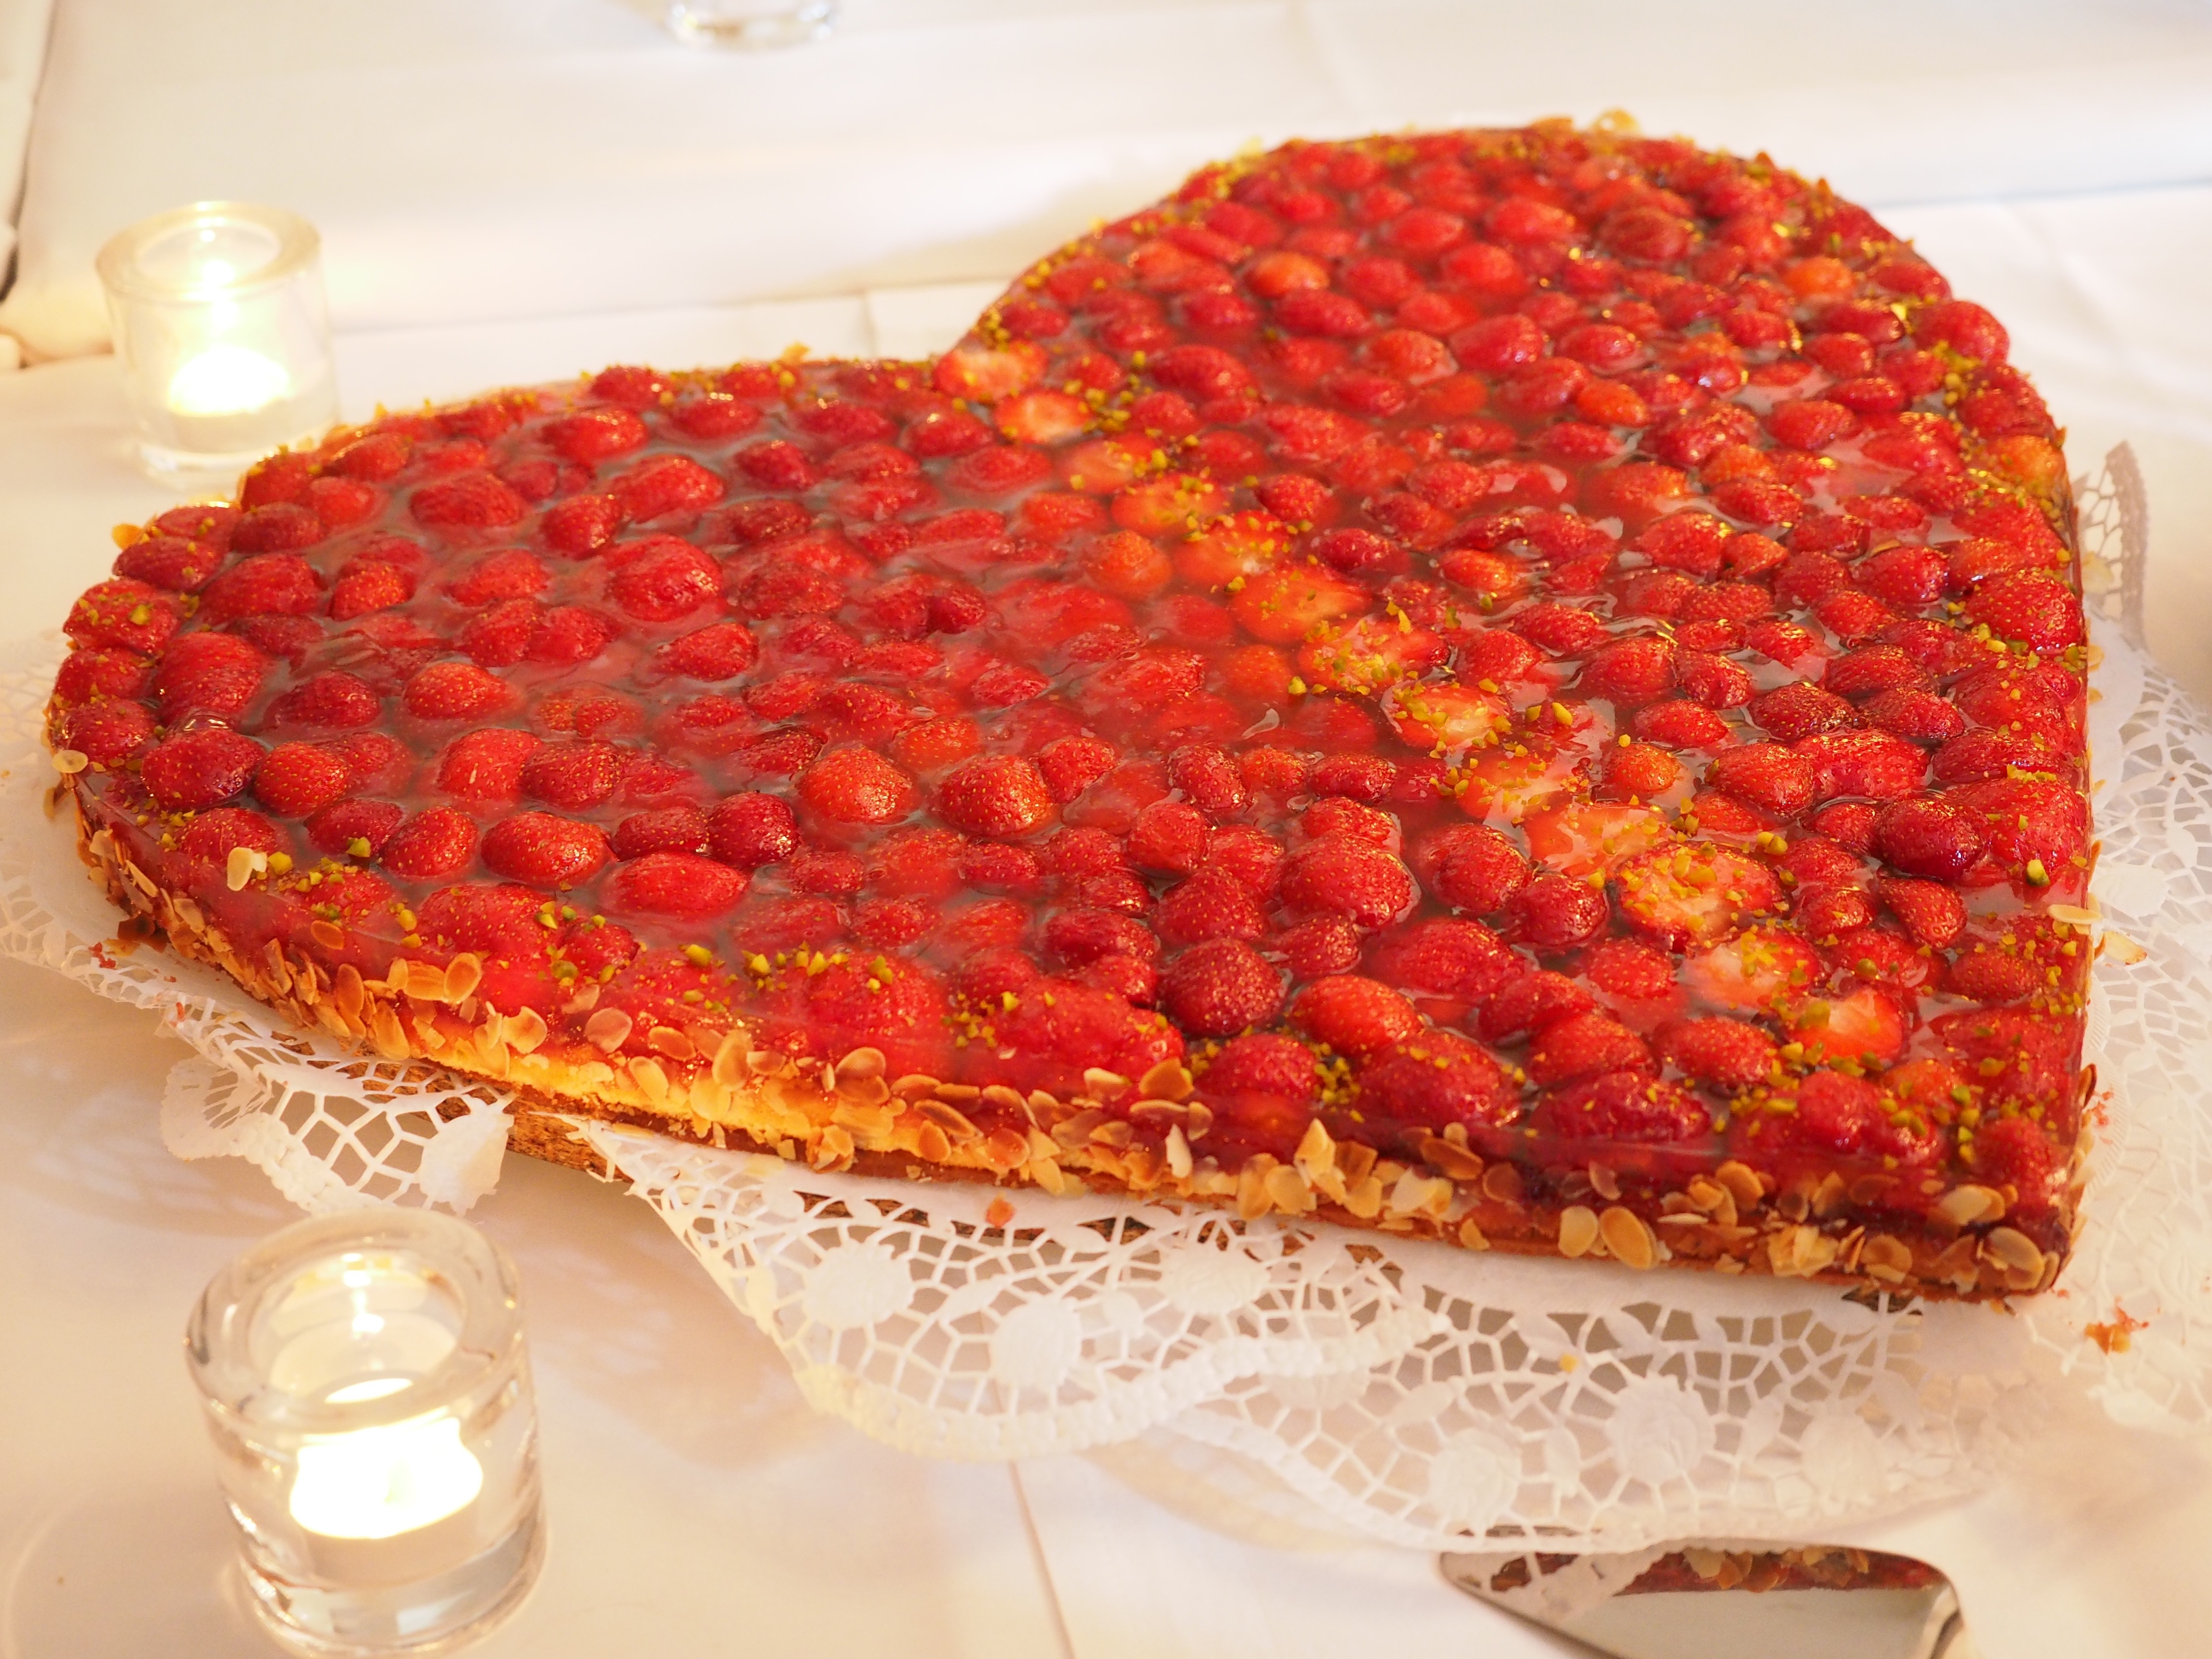
fruit, love, heart, dish, meal, food, produce, romantic, breakfast, dessert, wedding, cuisine, cake, strawberry, heart shaped, strawberries, wedding cake, torte, strawberry cake